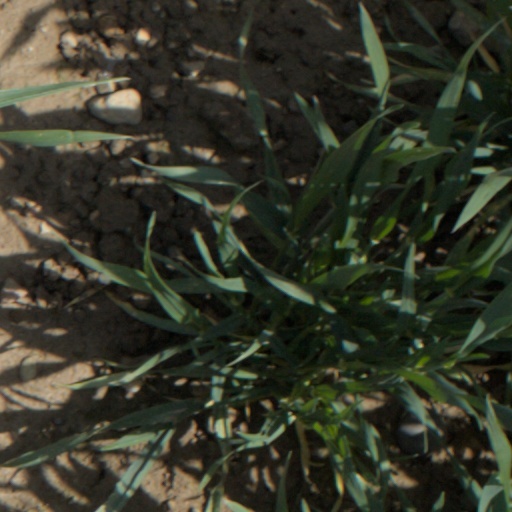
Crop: wheat